History of York City F.C. (1922–1980)

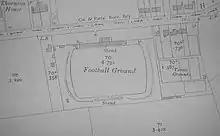
York played at Fulfordgate after the club's foundation in 1922.

As local football became more popular after the First World War, and with the success of the newly formed Yorkshire League, demand arose for a new club for the city of York, to succeed York City Football Club, which folded in 1917. At a meeting held at the Co-operative Hall in York on 6 May 1922, the decision was made to form the York City Association Football and Athletic Club Limited, with W. H. Shaw as chairman. Despite having neither a ground nor players, an application was made for election to the Football League; this was unsuccessful, but the club was admitted to the Midland League on 10 June. York's first match was away to Notts County reserves on 6 September, and despite a good performance the team lost 4–2. York had to play their first two home matches at Mille Crux, the ground of Rowntree & Co, because their Fulfordgate ground was not ready. Their first match at Fulfordgate came on 20 September, with a 4–1 victory against Mansfield Town. York finished the 1922–23 season in 19th place; they had been placed midtable in early March 1923 but failed to win any of their remaining 14 fixtures. In the same year, York reached the final of the North Riding Senior Cup, but lost 4–2 to Middlesbrough reserves at Ayresome Park on 10 March. The club's first season proved disappointing financially, with a loss of £718 reported, and as a consequence Shaw relinquished the chairmanship to Arthur Brown. York entered the FA Cup for the first time in the 1923–24 season and reached the first qualifying round, losing 3–1 to Mexborough Town in a second replay. They again ranked 19th in the table with an almost identical record to the previous season's.